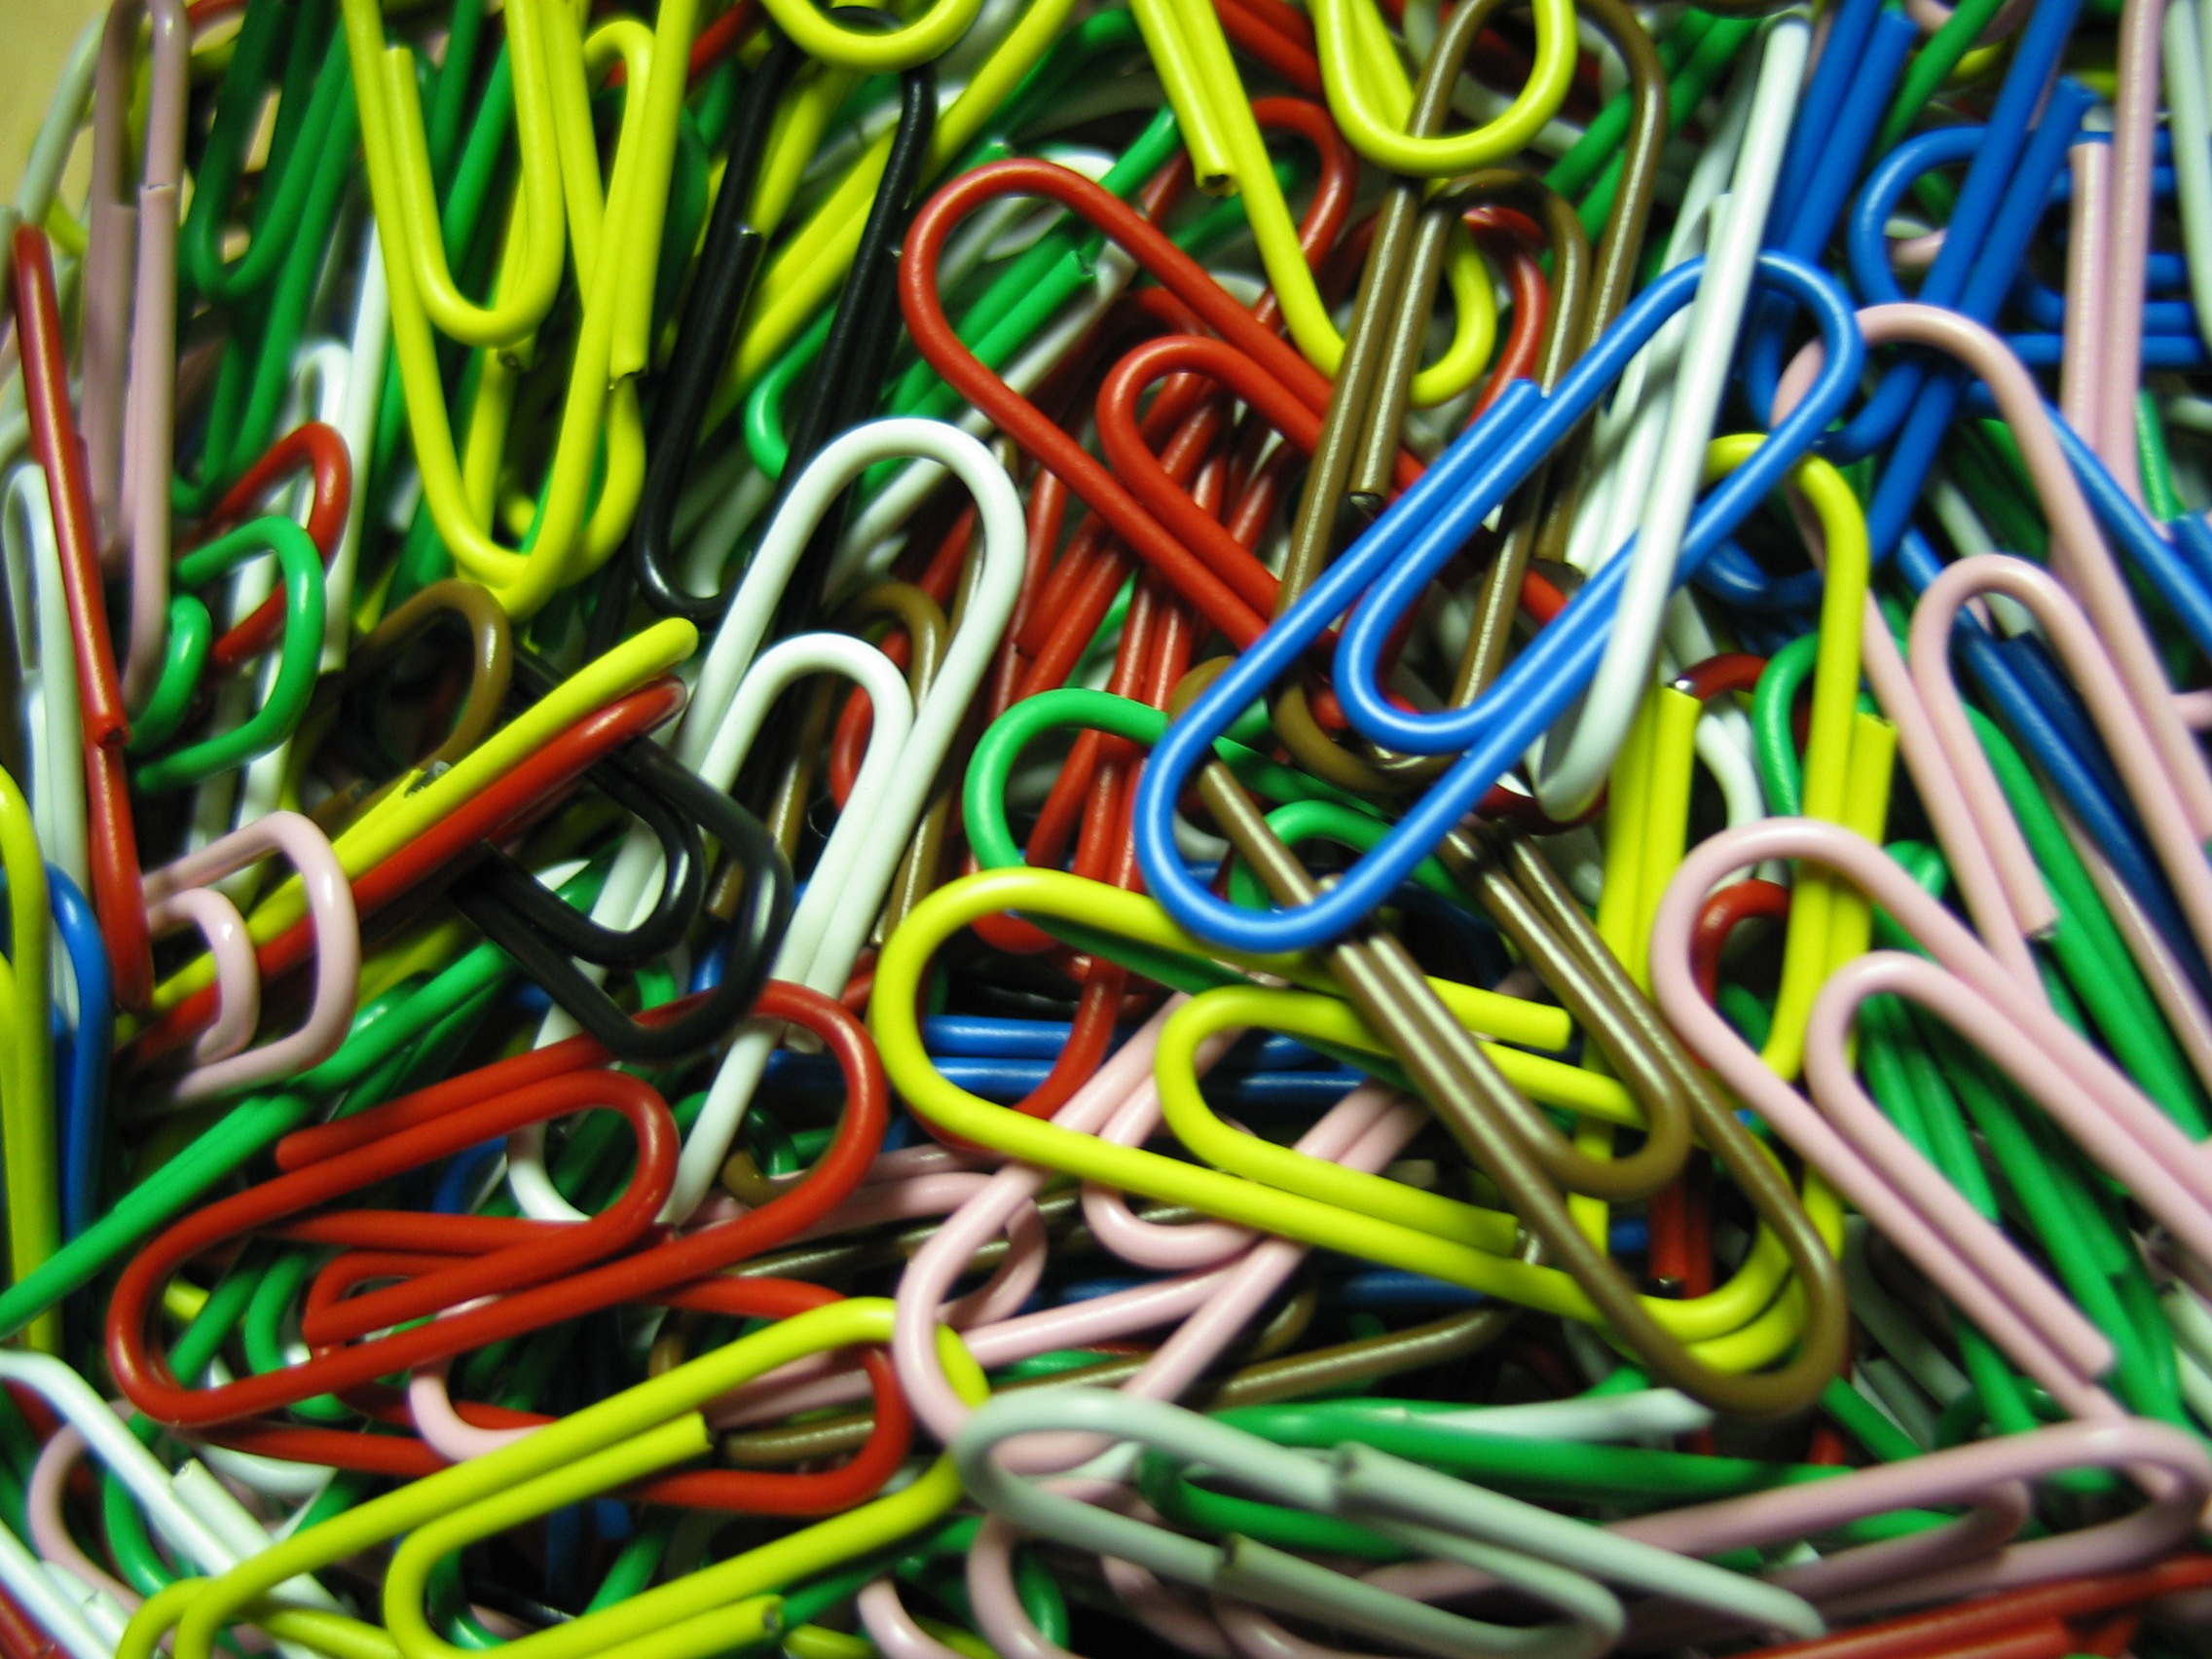
white, food, green, red, color, metal, blue, colorful, yellow, material, art, colors, bulk, office supplies, paper clips, electrical wiring